History of Białystok

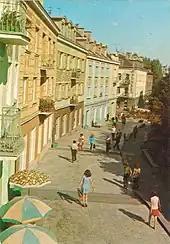
View of Kościuszko Market Square in Białystok in the 1970s

In the summer of 1944, heavy Soviet Forces pushed into the region as part of the Belostok Offensive: The 3rd Army managed to reach the outskirts of Białystok and even though encountered strong resistance from the LV Corps, stormed and took control of the city by 27 July after several days of street fighting. While the Wehrmacht were retreating from the Soviet Armed Forces troops approaching Bialystok, its soldiers began the systematic destruction of the city with almost all the tenements and houses in the downtown, the Branicki Palace, the Teachers' Seminary buildings, all the most important local and state buildings, industrial and production facilities, a new viaduct built just before the war were set on fire on Dąbrowskiego street, barracks of the 42nd Infantry Regiment and the 10th Lithuanian Uhlan Regiment in Wygoda district, Ritz Hotel, hospital buildings and a power plant.